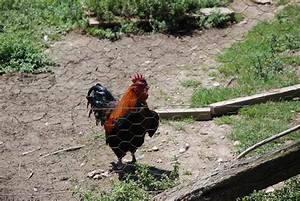
Label: gallina